Gay Chorus Deep South

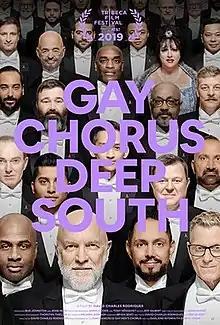

Gay Chorus Deep South is a 2019 documentary about the San Francisco Gay Men's Chorus and the Oakland Interfaith Gospel Choir's October 2017 tour in Mississippi, Tennessee, Alabama and the Carolinas. It aired on MTV in the United States in December 2019. It was produced by Airbnb.